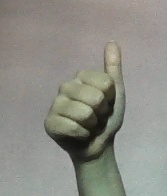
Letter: aleff